Loni Kalbhor

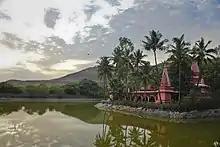
Ramdara temple

Ramdara is a temple built near Loni in the 1970s on the ruins of an ancient temple. The main shrine is that of Shiva, but the temple is renowned for the idols of Ram, Lakshman, and Sita. Next to the temple is also an ashram of Shri Devipuri Maharaj also known as Dhundi Baba. The temple also has an impressive Nandi. There is a small pond next to the temple. The temple complex is surrounded by thick vegetation and is home to many different types of birds.